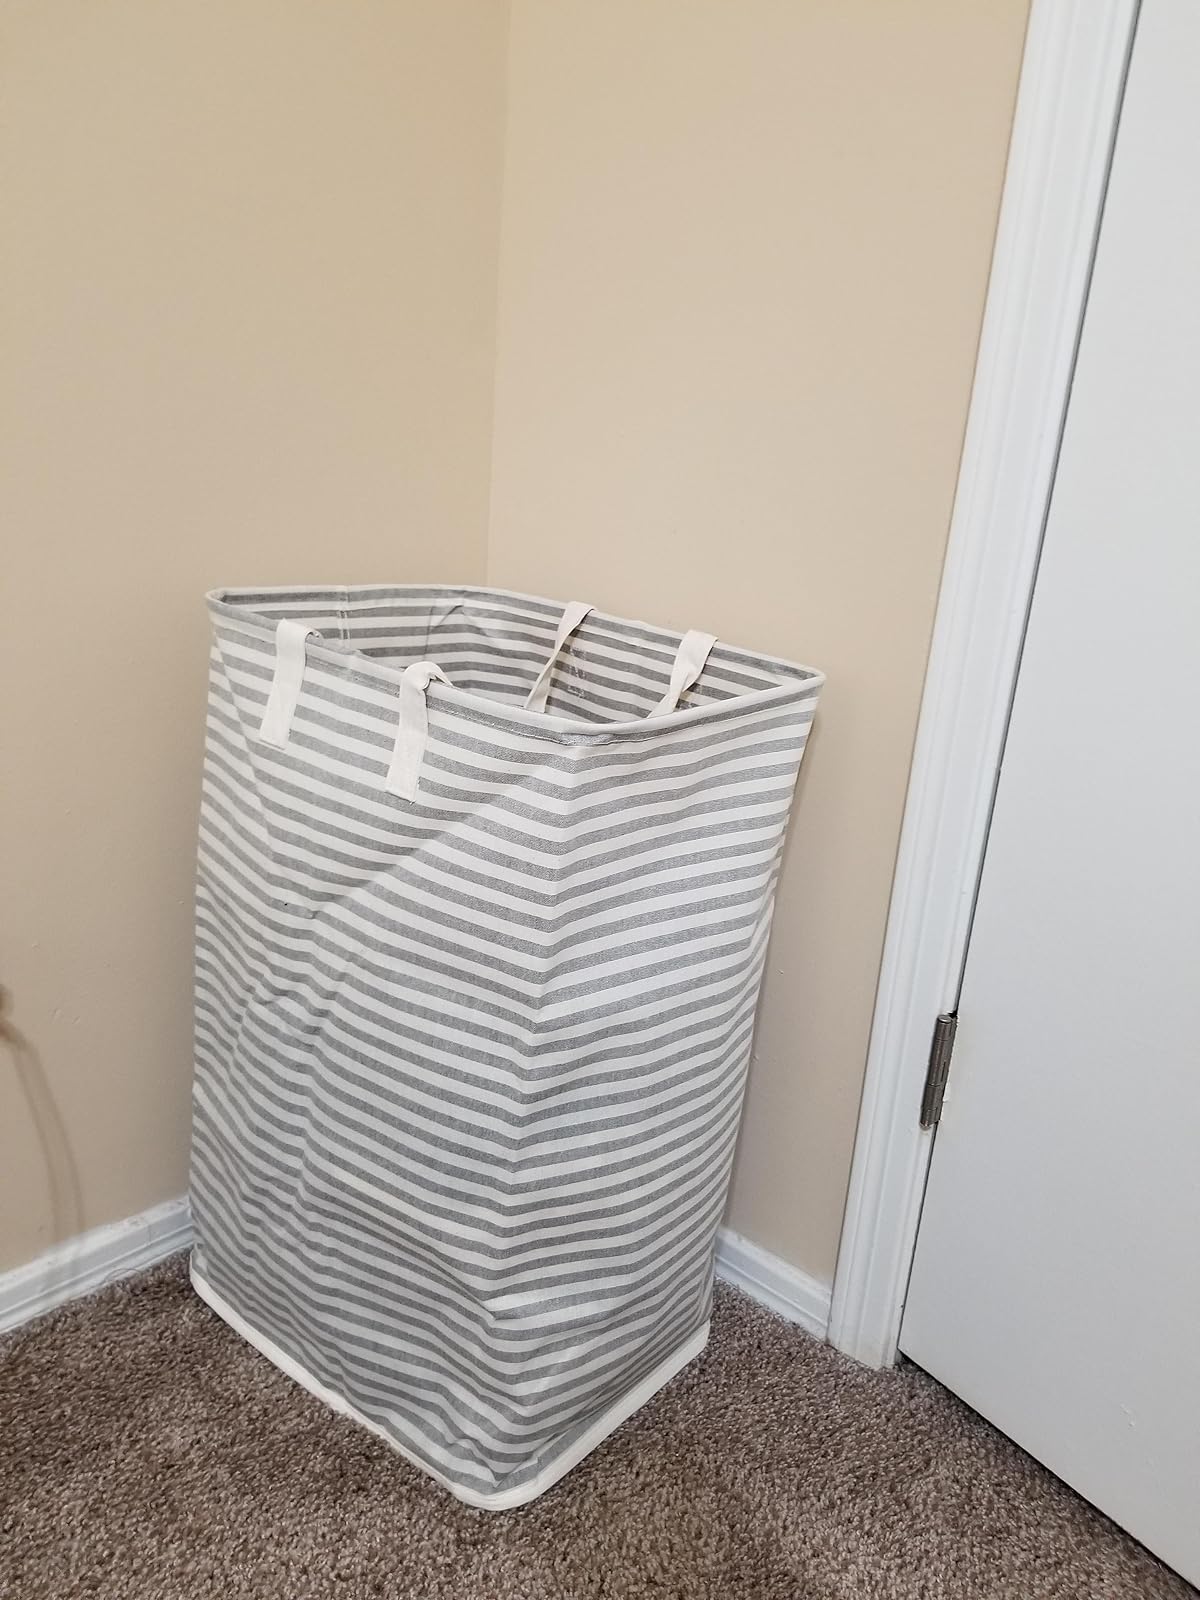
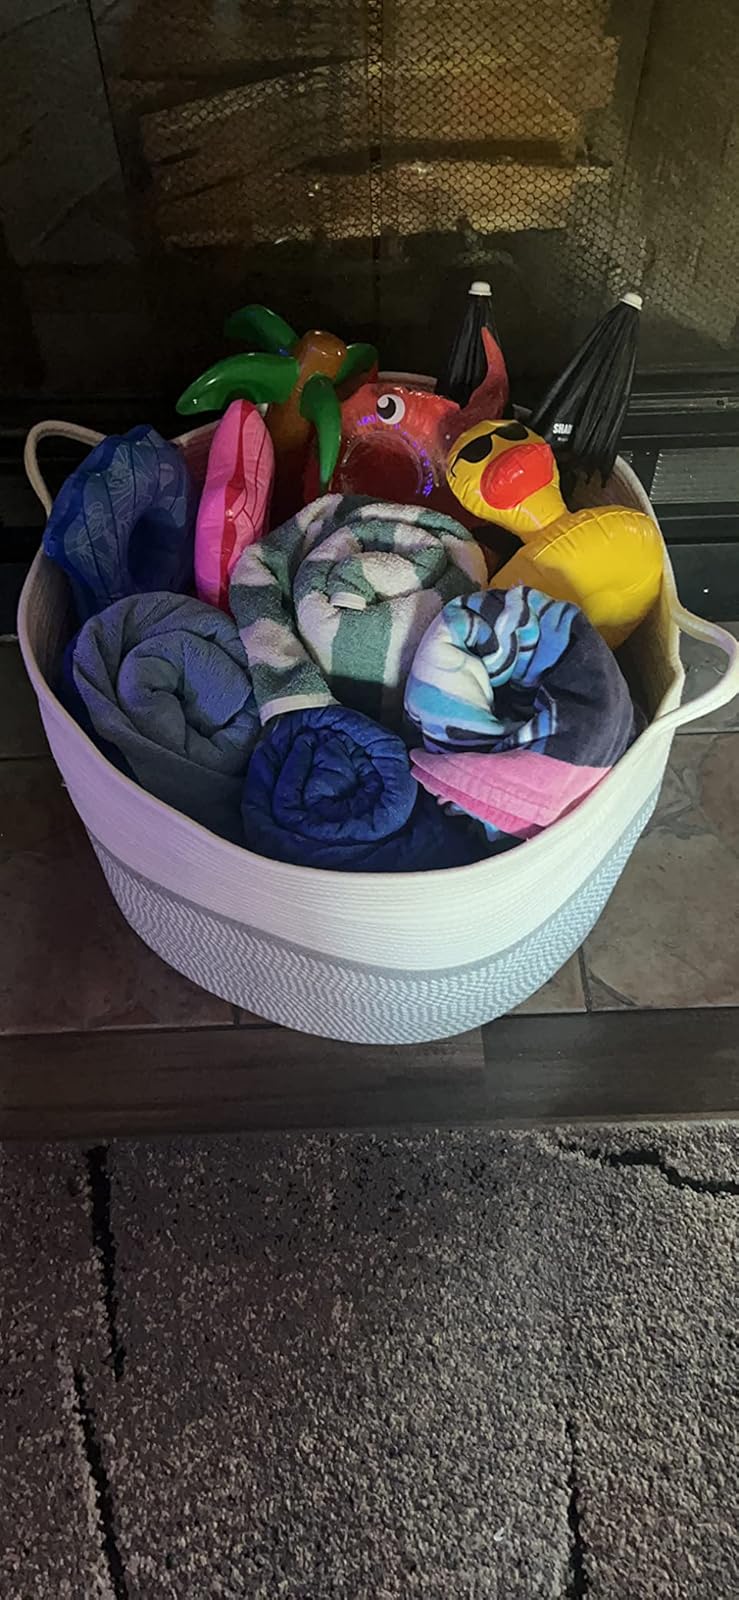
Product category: items_hamper
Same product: no